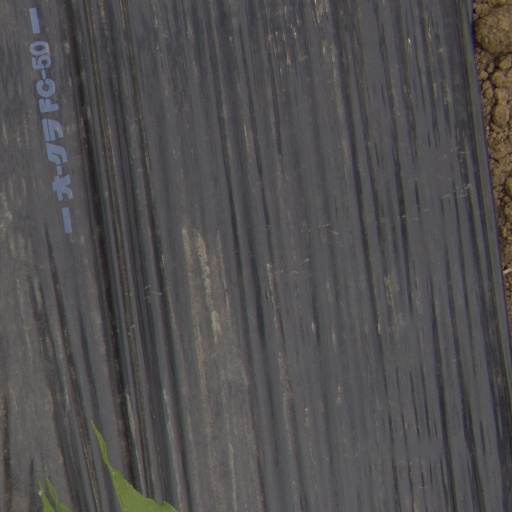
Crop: Jerusalem artichoke